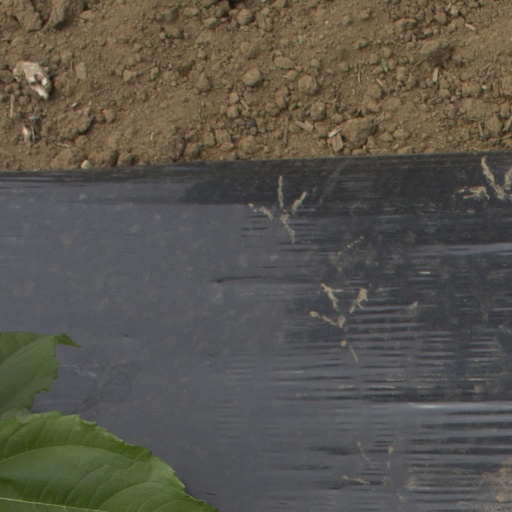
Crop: Jerusalem artichoke